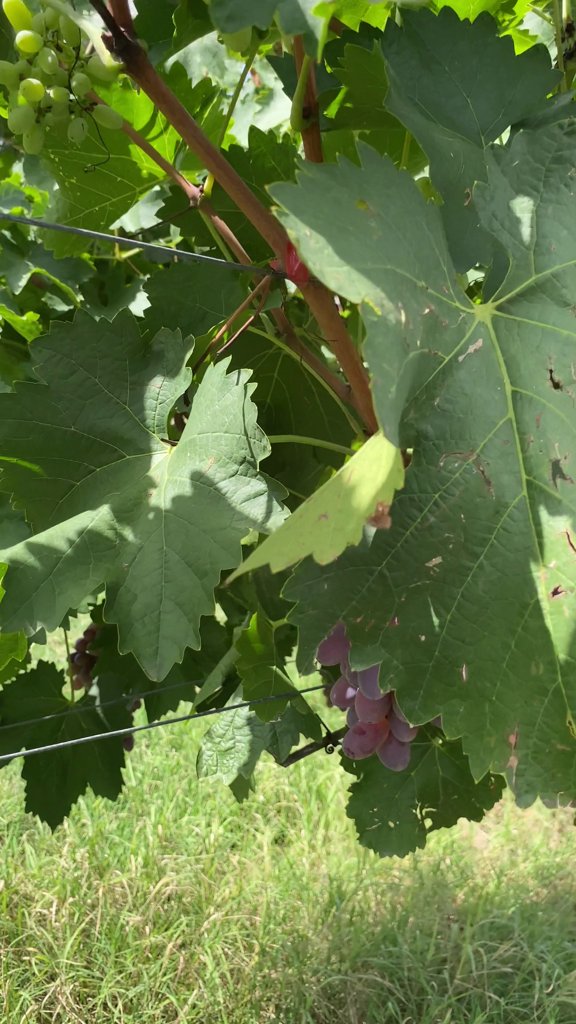
Berries visible: 40
Grape clusters: 3